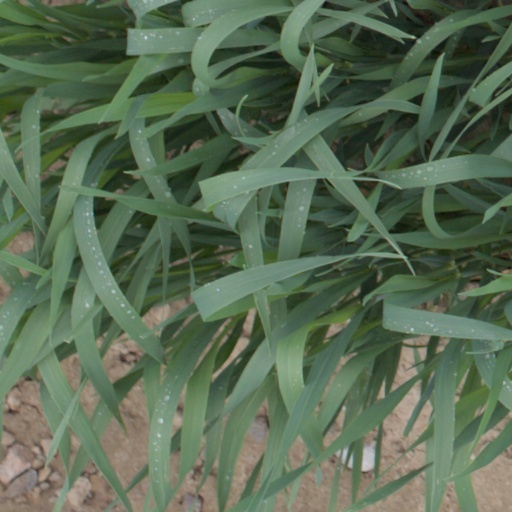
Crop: wheat